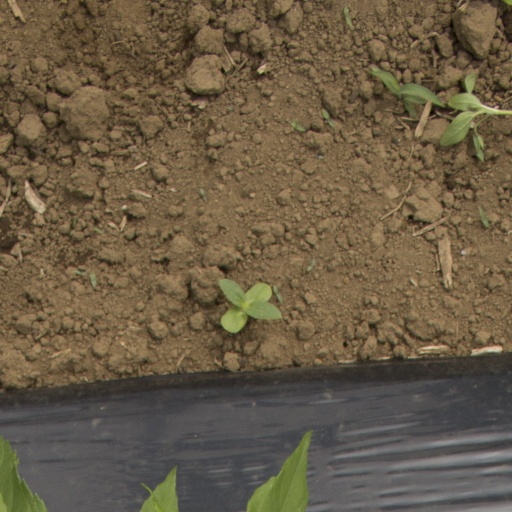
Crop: Jerusalem artichoke